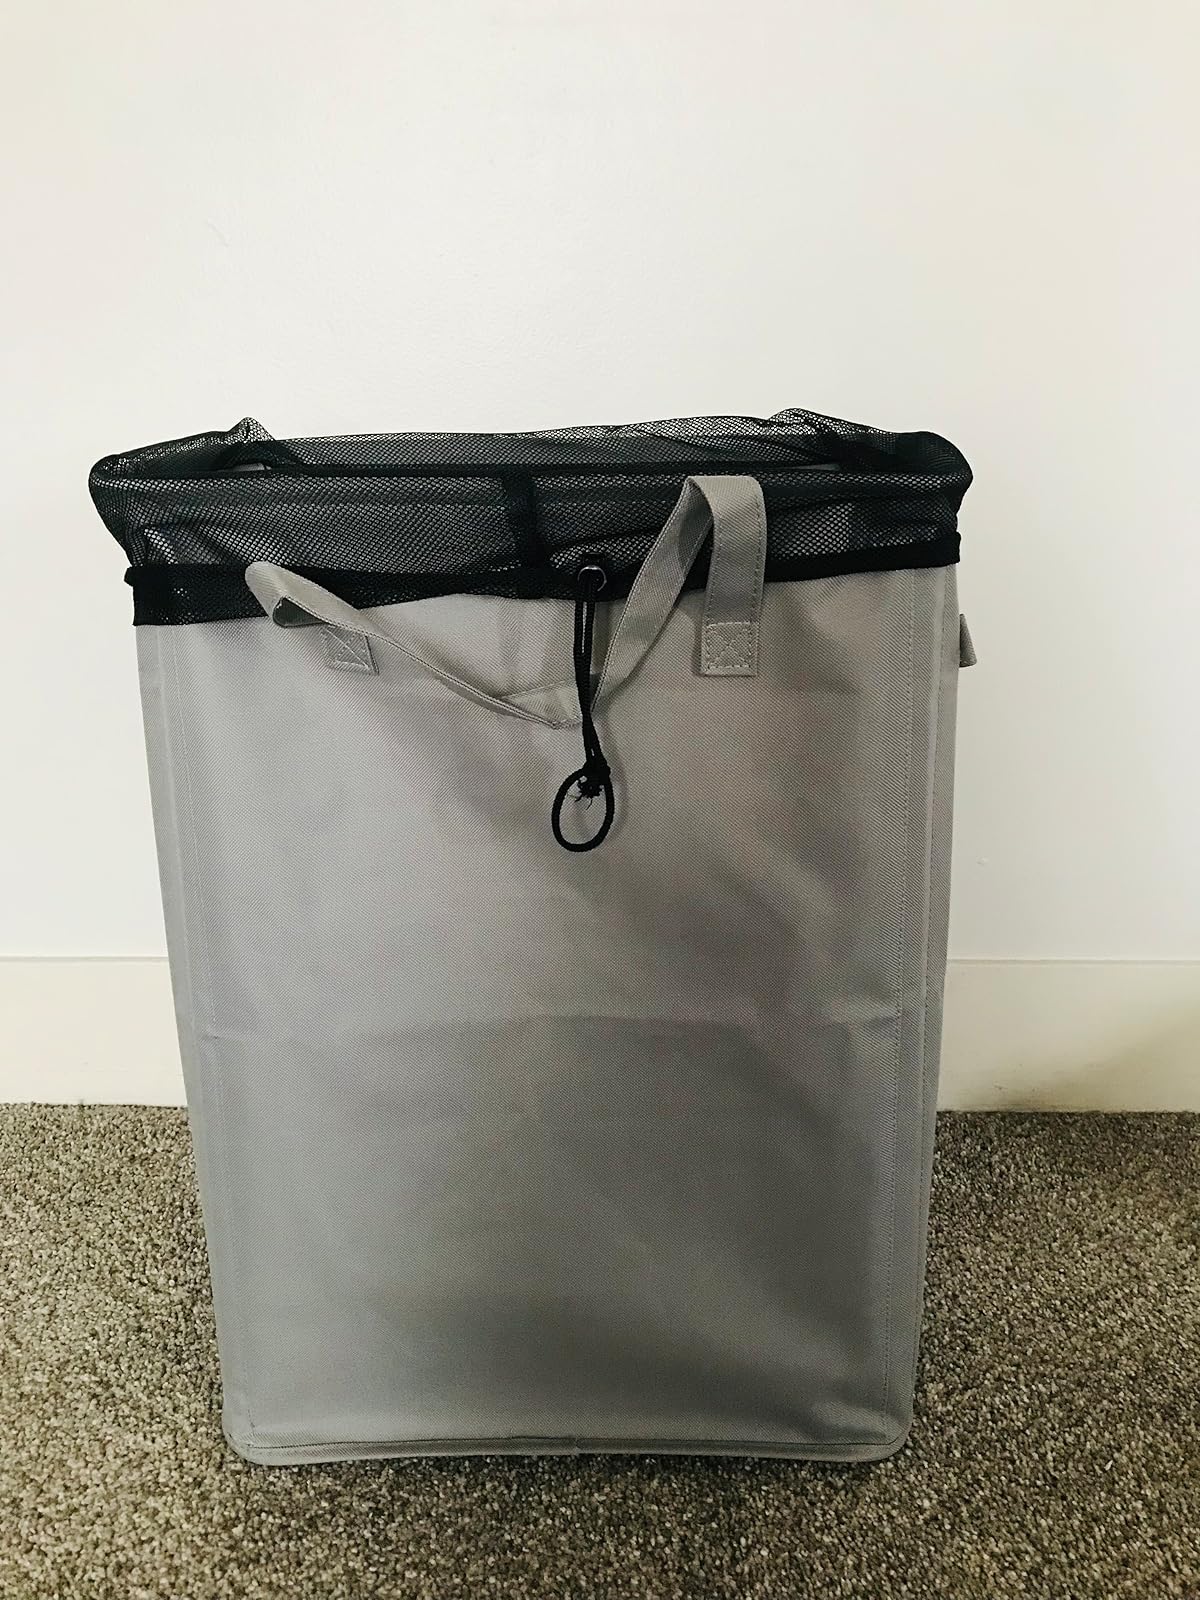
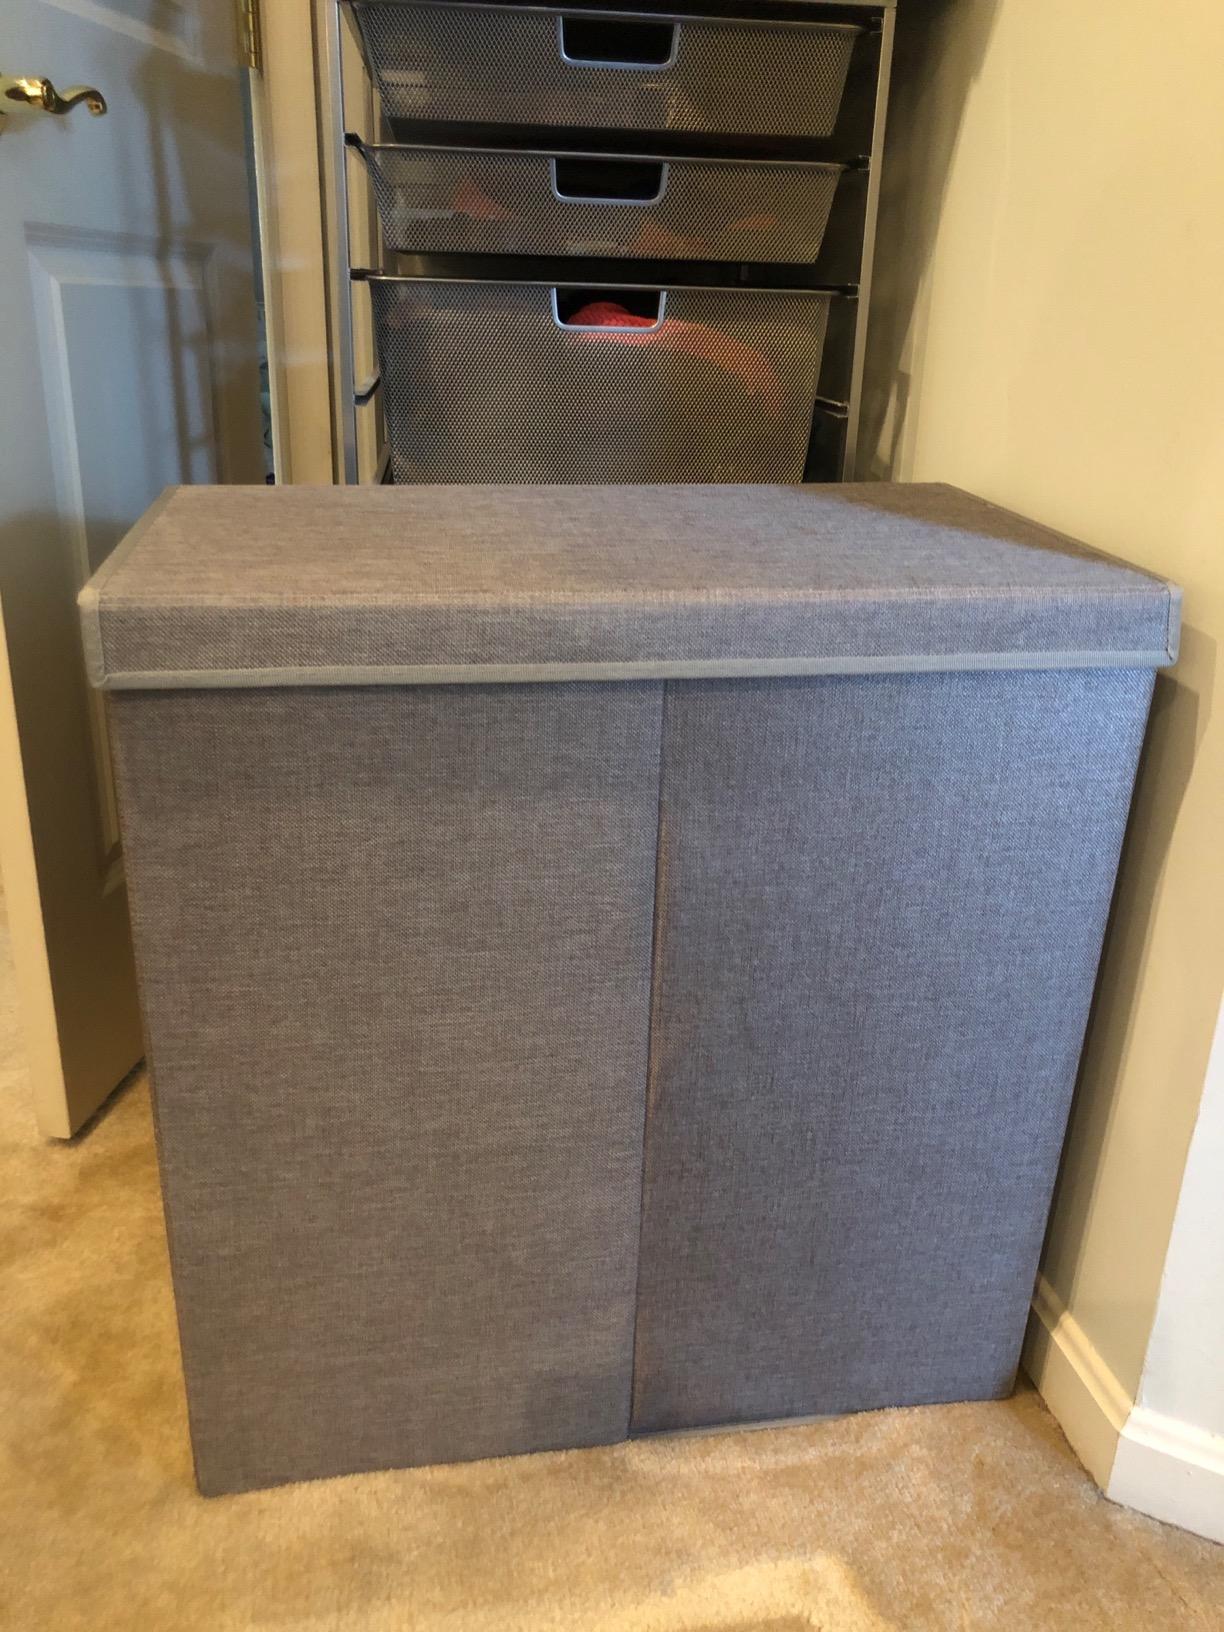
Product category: items_hamper
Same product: no